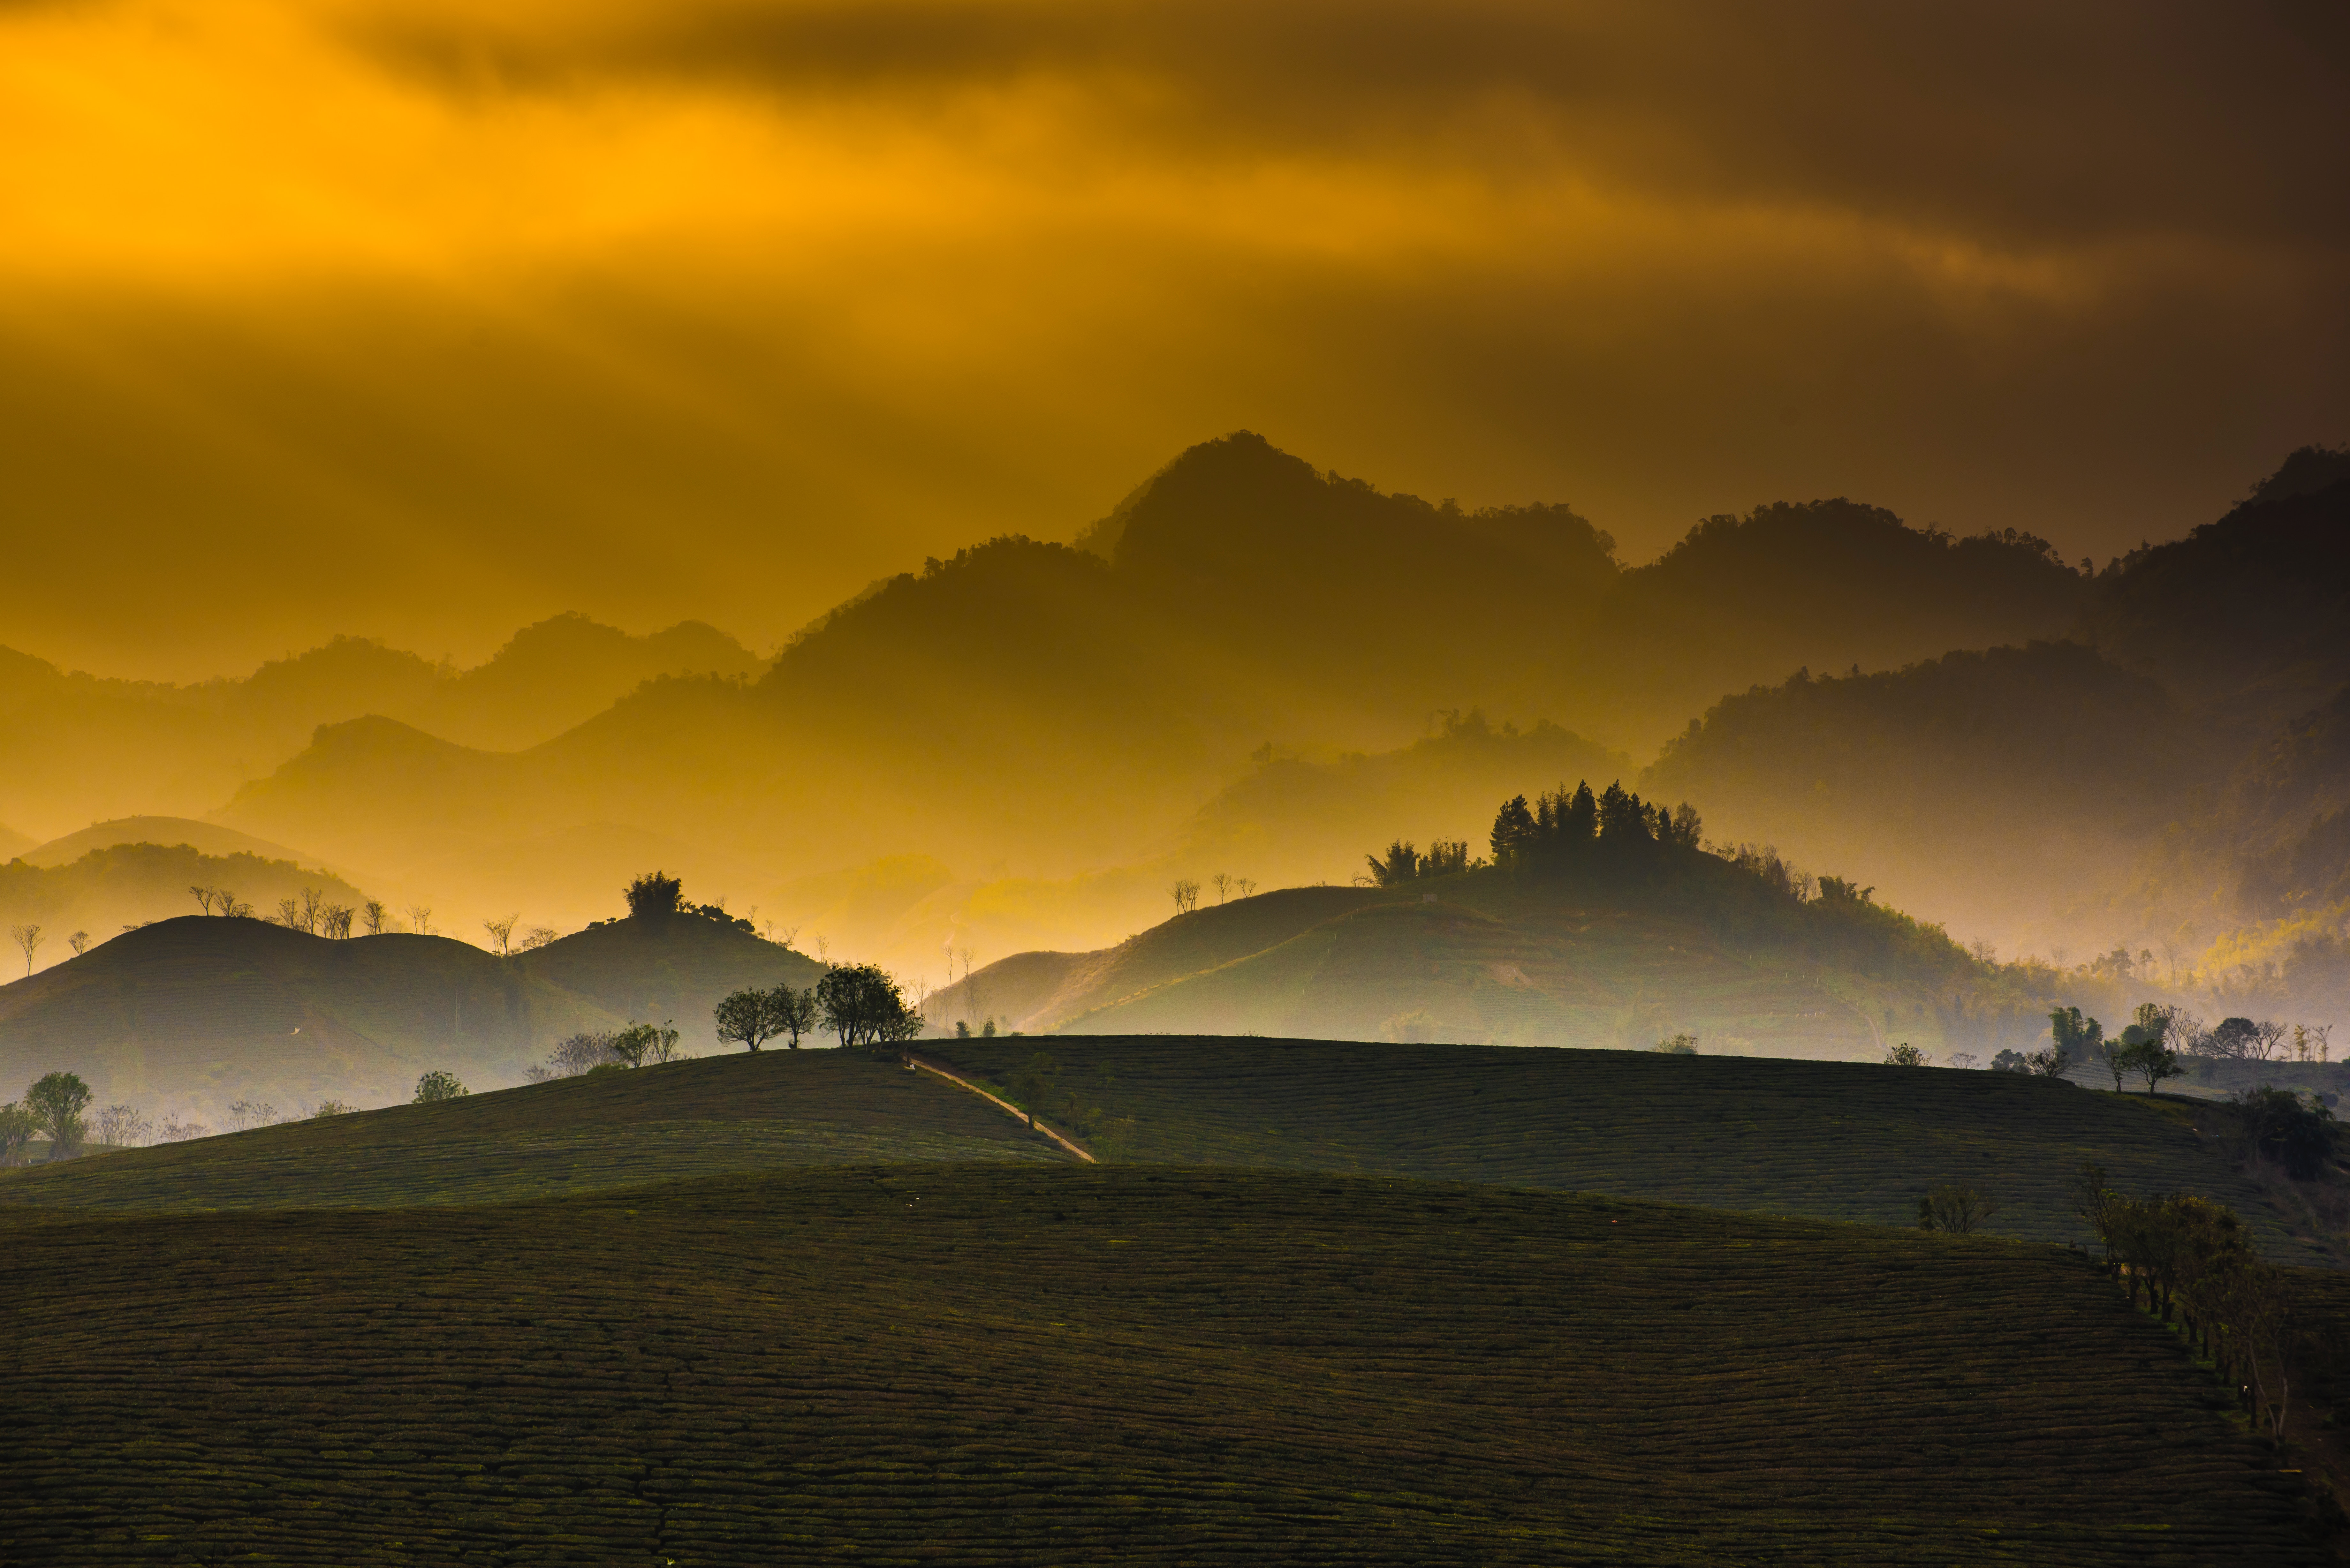
landscape, tree, nature, horizon, mountain, cloud, sky, sun, fog, sunrise, sunset, mist, field, sunlight, morning, hill, dawn, atmosphere, mountain range, dusk, evening, reflection, weather, haze, plain, plateau, meteorological phenomenon, atmospheric phenomenon, mountainous landforms